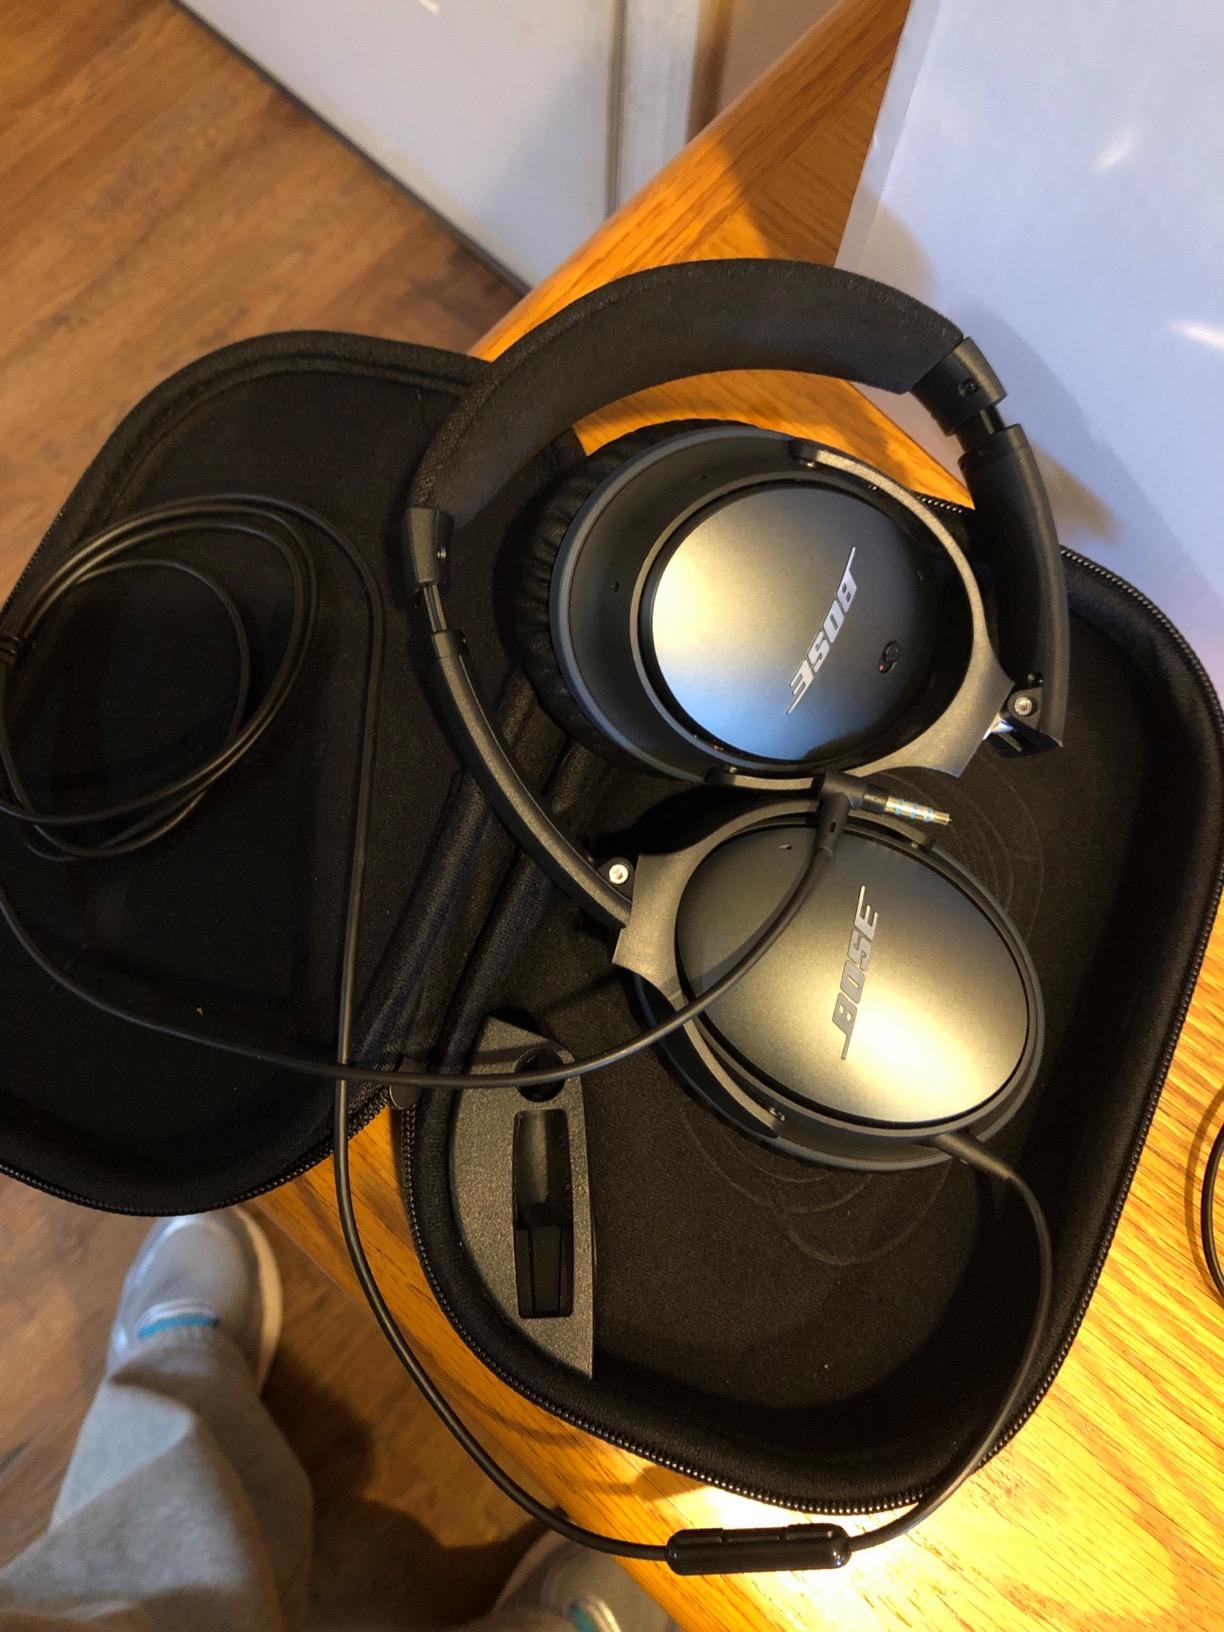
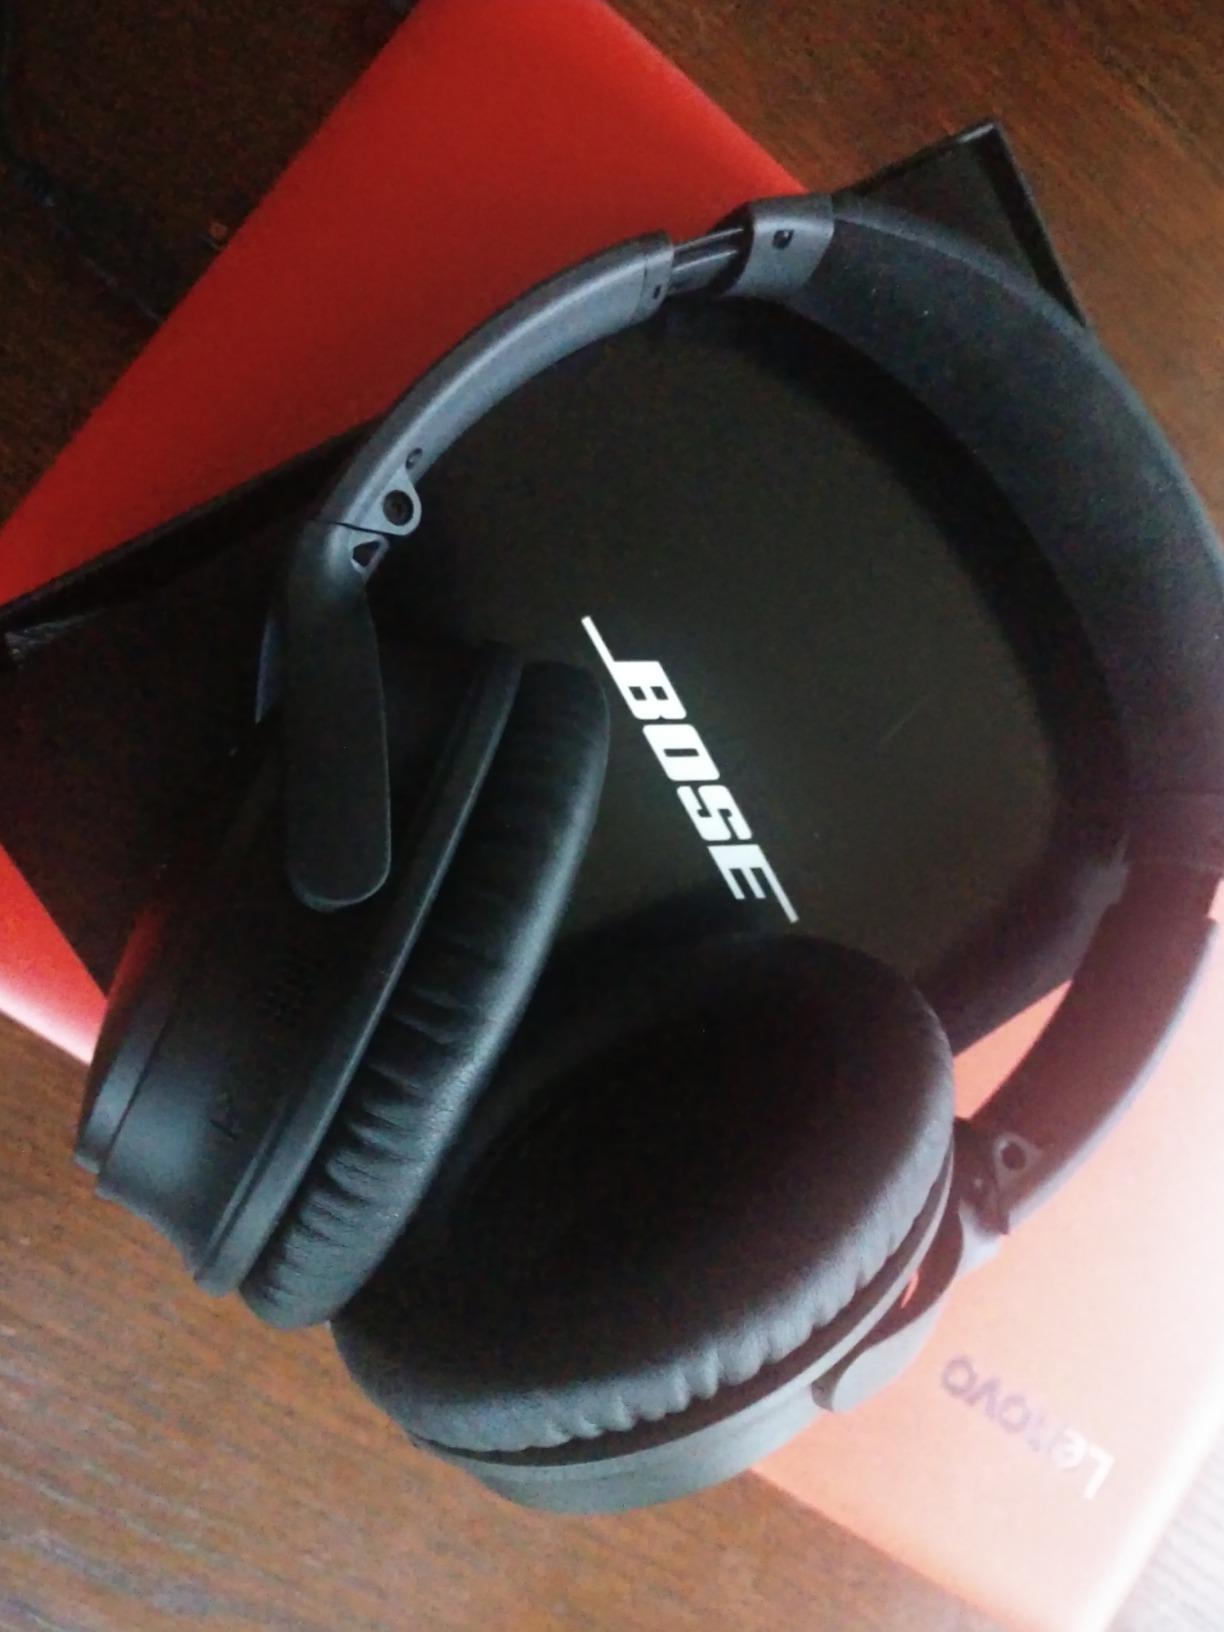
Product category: headphones
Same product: no